Cook–Heilbron thiazole synthesis

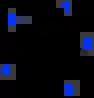
Priority system of numbering thiazole positions.

The Cook–Heilbron thiazole synthesis highlights the formation of 5-aminothiazoles through the chemical reaction of α-aminonitriles or with , carbon disulphide, carbon oxysulfide, or isothiocyanates at room temperature and under mild or aqueous conditions. Variation of substituents at the 2nd and 4th position of the thiazole is introduced by selecting different combinations of starting reagents.